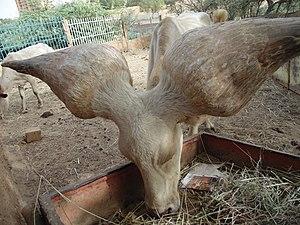
Wikichallenge 2019
La kouri est une race bovine africaine. Elle peut aussi porter le nom de kuri, baharié, boudouma, buduma, budduma, budumu, chad, dongolé ou kuburi.